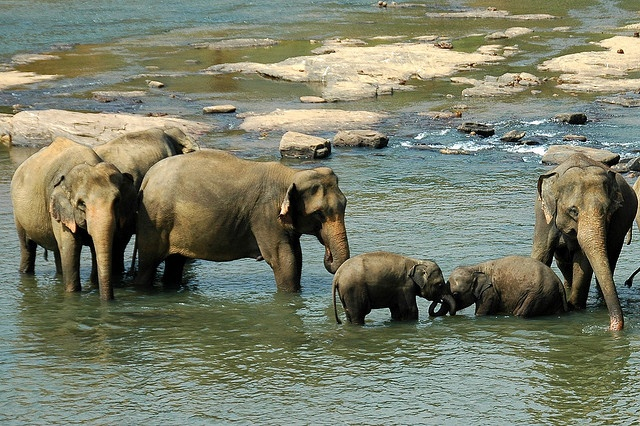
Many elephants are walking through the water near rocks.
The family of elephants is enjoying the watering hole.
A herd of elephants bathing at a watering hole.
a group of elephants in a herd in the water
A herd of elephants, including young, playing in a river.